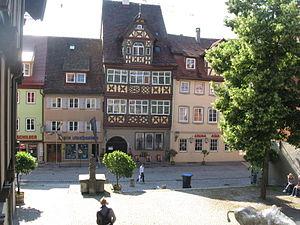
Schwäbisch Hall est une ville du land de Bade-Wurtemberg en Allemagne. Avec ses 38 183 habitants, elle est la préfecture et la plus grande ville de l'arrondissement de Schwäbisch Hall, qui fait partie de la région Heilbronn-Franconie. L'arrondissement actuel est issu du regroupement des anciens arrondissements Crailsheim, Gaildorf, Gerabronn et Schwäbisch Hall entré en vigueur depuis le 1ᵉʳ janvier 1973. Il est situé au sud de la plaine de Hohenlohe et à l'est ou nord-est des monts de Souabe et Franconie, petit massif du keuper dont une partie appartient à l'arrondissement de Schwäbisch Hall jusque la commune de Mainhardt. L'arrondissement de Schwäbisch Hall fait partie des régions à faible densité de population en Allemagne.